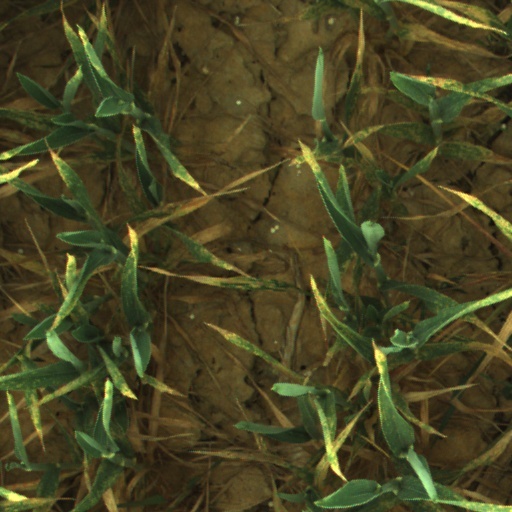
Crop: wheat